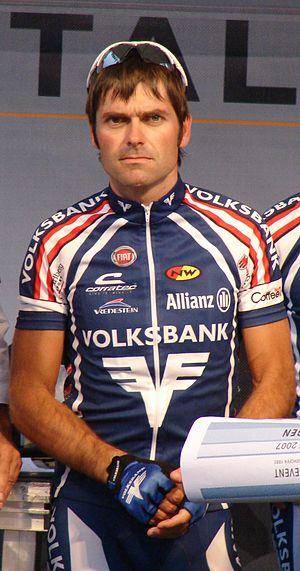
Harald Morscher est un coureur cycliste autrichien. Il est passé professionnel en 1998, au sein de la formation Saeco. En 2010, son contrat avec l'équipe Vorarlberg-Corratec n'est pas renouvelé.